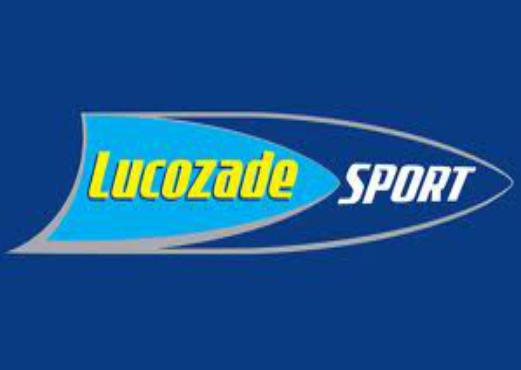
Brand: Lucozade
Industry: Food